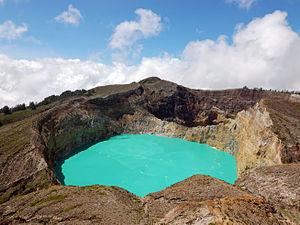
Le Kelimutu est un volcan au centre de l'île de Florès en Indonésie.